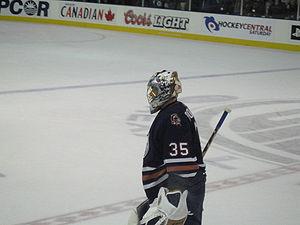
Dwayne Roloson est un joueur professionnel canadien retraité de hockey sur glace. Il occupait la position de gardien de but.